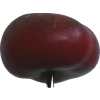
Label: nectarine_flat